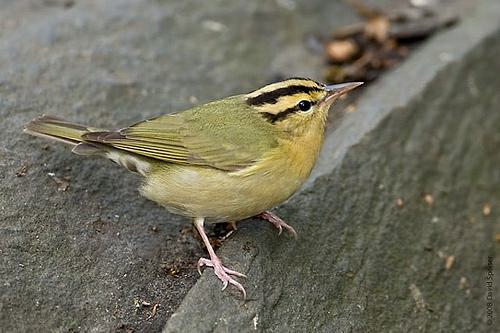
A photo of a worm eating warbler